Test (wrestler)

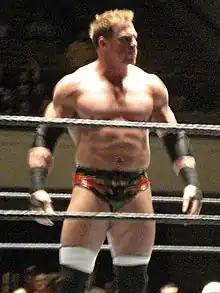
Test at an ECW live event in 2007

Andrew James Robert Patrick Martin (March 17, 1975 – March 13, 2009) was a Canadian professional wrestler and actor. He was best known for his time with the World Wrestling Federation/Entertainment (WWF/WWE) under the ring name Test.